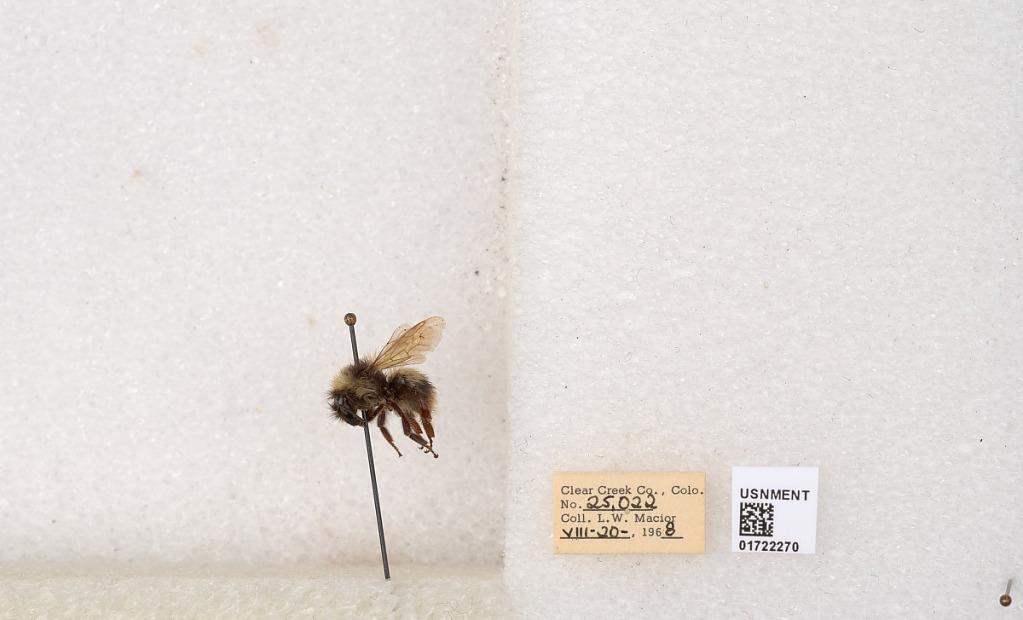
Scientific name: Bombus kirbyellus
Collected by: L. Macior
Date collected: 1968-8-20
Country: United States
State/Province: Colorado
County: Clear Creek
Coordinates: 39.6891, -105.644